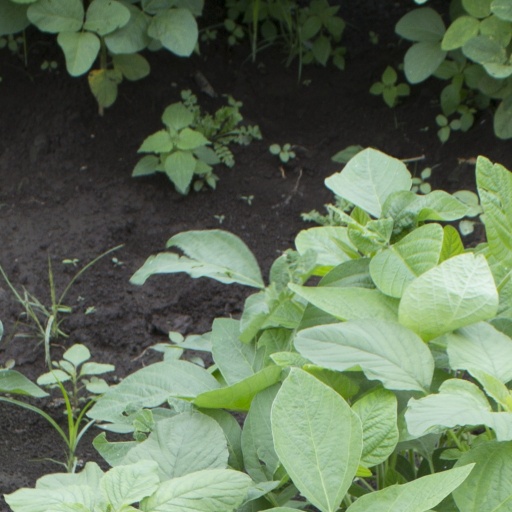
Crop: soybean